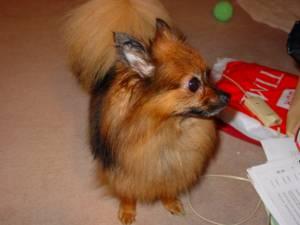
Breed: pomeranian